National symbols of Belgium

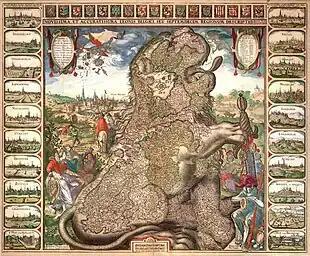
Leo Belgicus

National symbols of Belgium are the symbols used to represent the Kingdom of Belgium. Article 193 of the Belgian Constitution is dedicated to specifying the national flag, colours, coat of arms, and motto. It says the following: "The Belgian nation takes red, yellow and black as colours, and as state coat of arms the Belgian lion with the motto "Unity makes strength"."